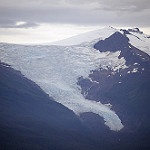
Label: glacier